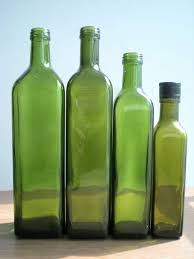
Waste category: glass